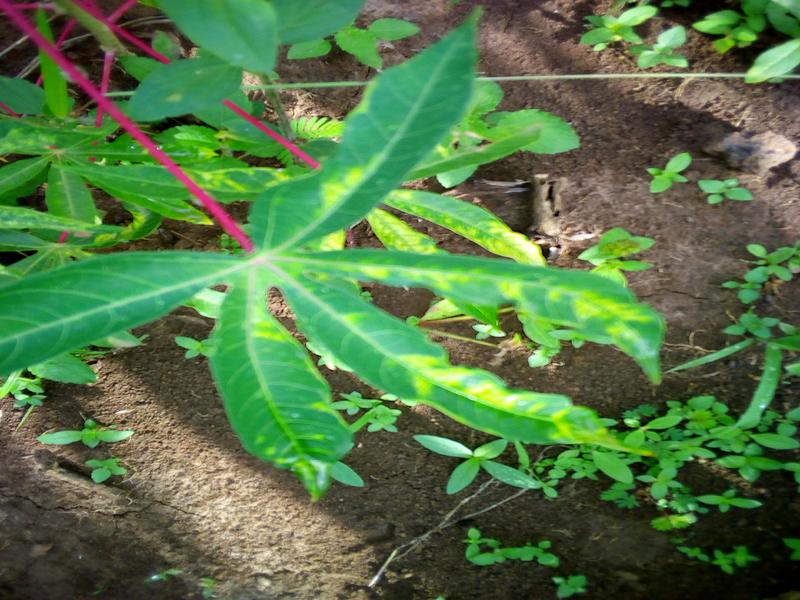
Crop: cassava
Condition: mosaic_disease